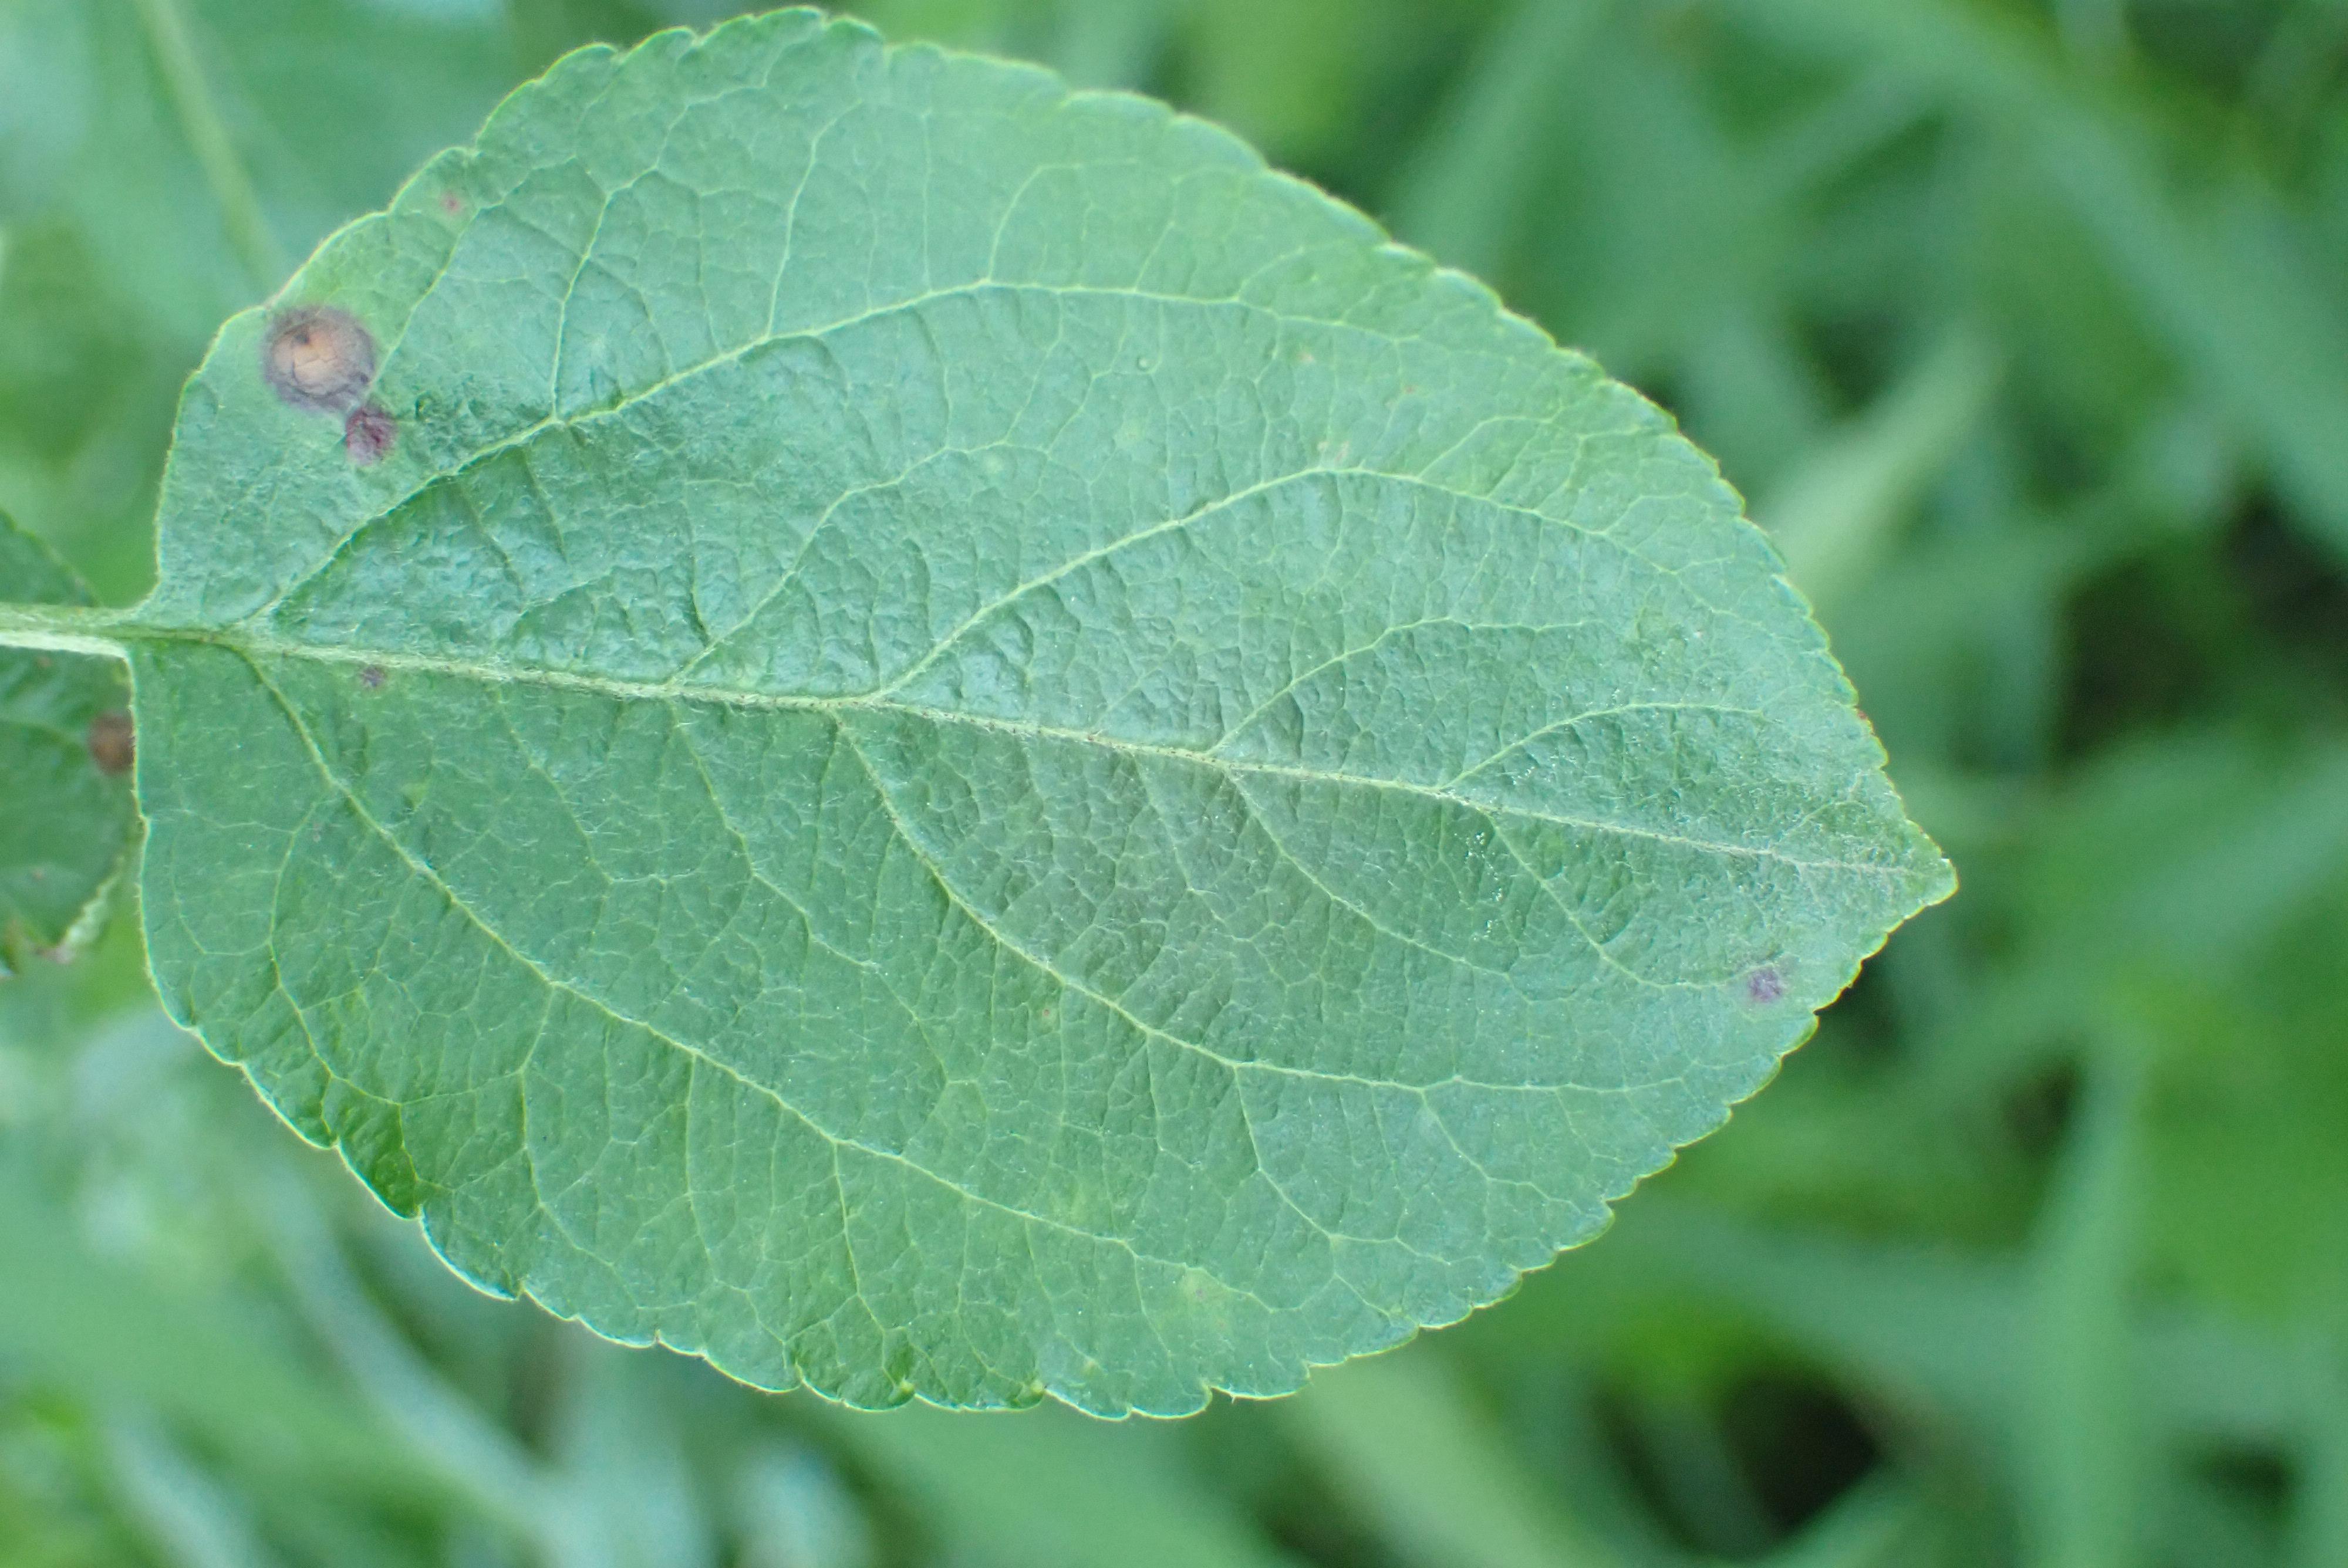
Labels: frog_eye_leaf_spot